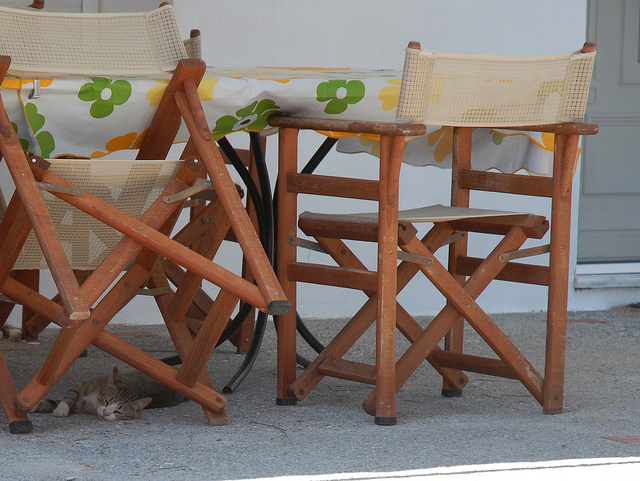
user: Given an image and a question. Answer the question in a short answer. Question: What is the common name for this kind of chair? Short Answer:
assistant: director